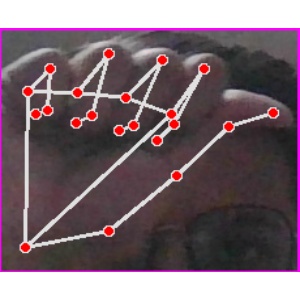
अक्षर: छ